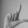
ASL letter: L